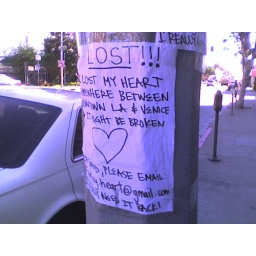
posted on a street lamp on Fairfax below Melrose